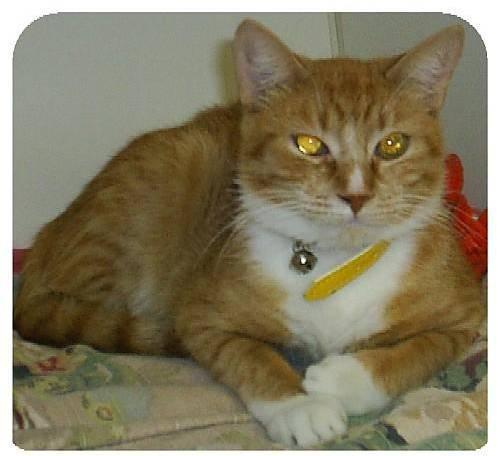
cat